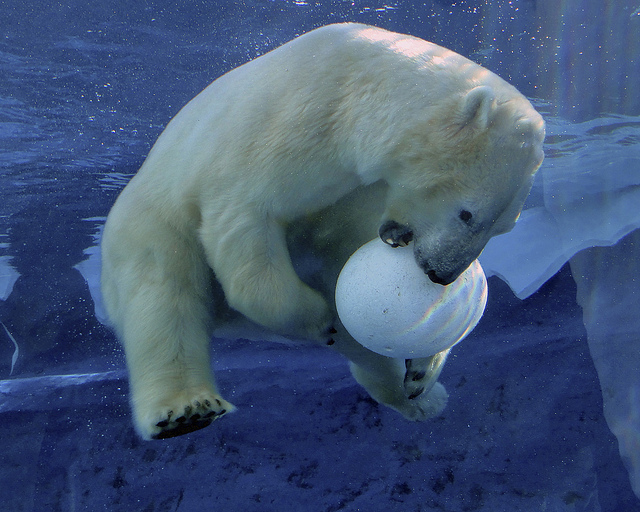
một con gấu tuyết đang giữ quả bóng tuyết ở dưới nước bằng chân trước